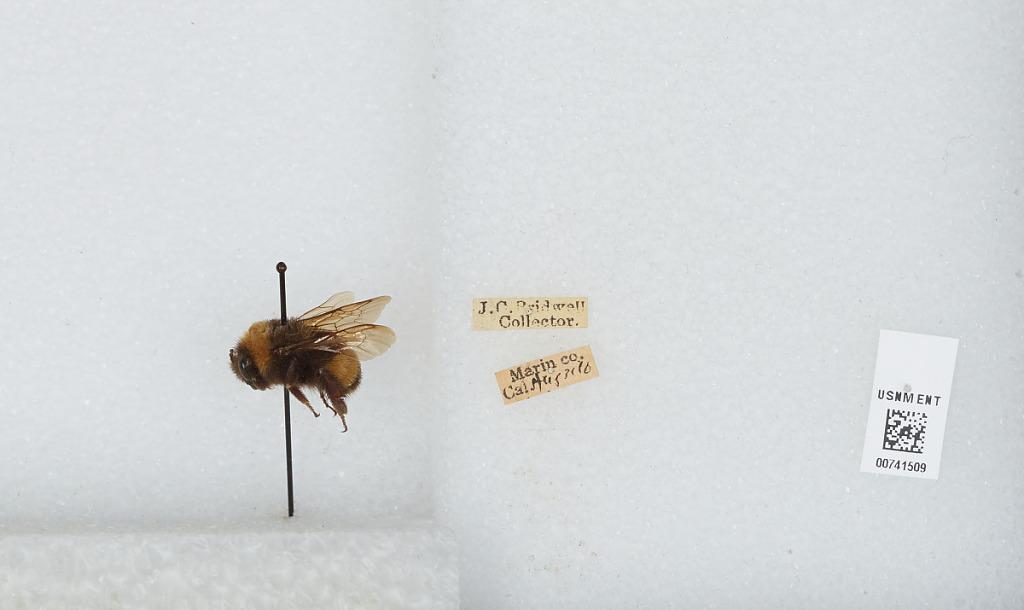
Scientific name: Bombus (Bombus) occidentalis Greene
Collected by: J. Bridwell
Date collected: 1910-8-31
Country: United States
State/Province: California
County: Marin
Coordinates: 38.03, -122.73